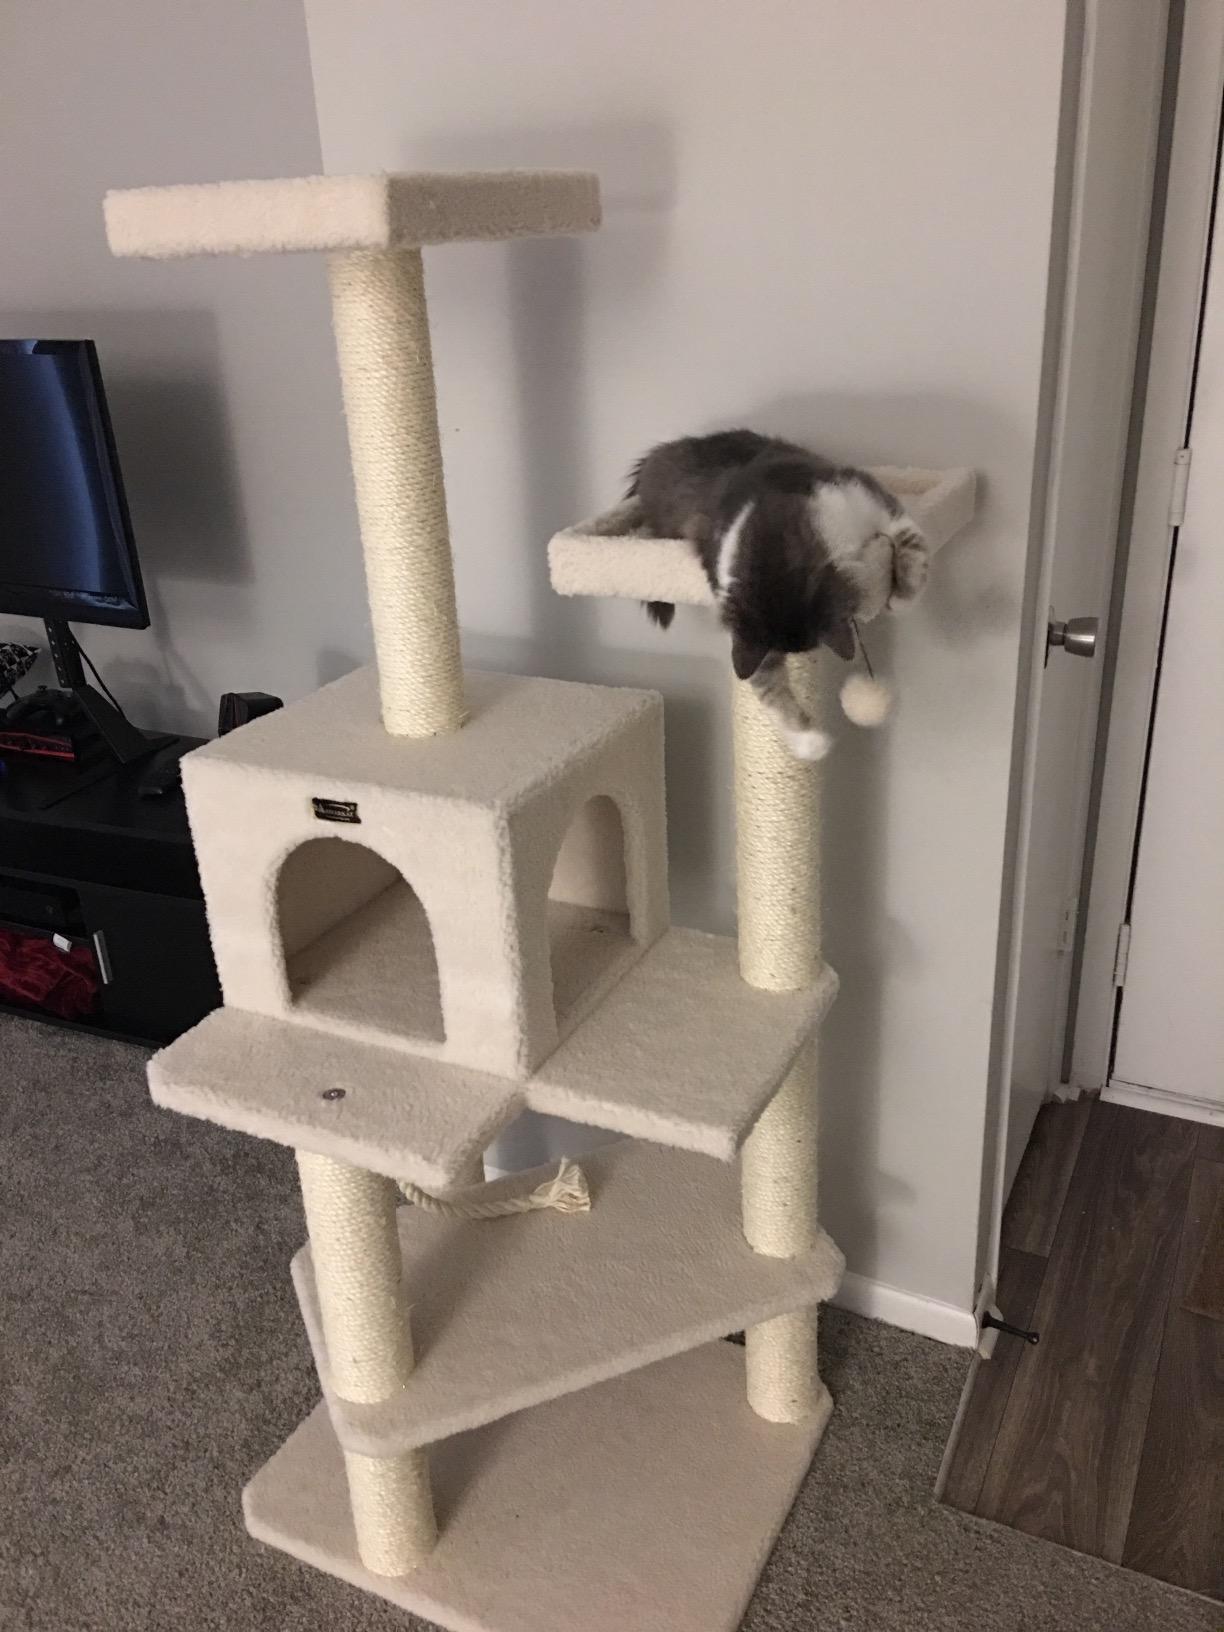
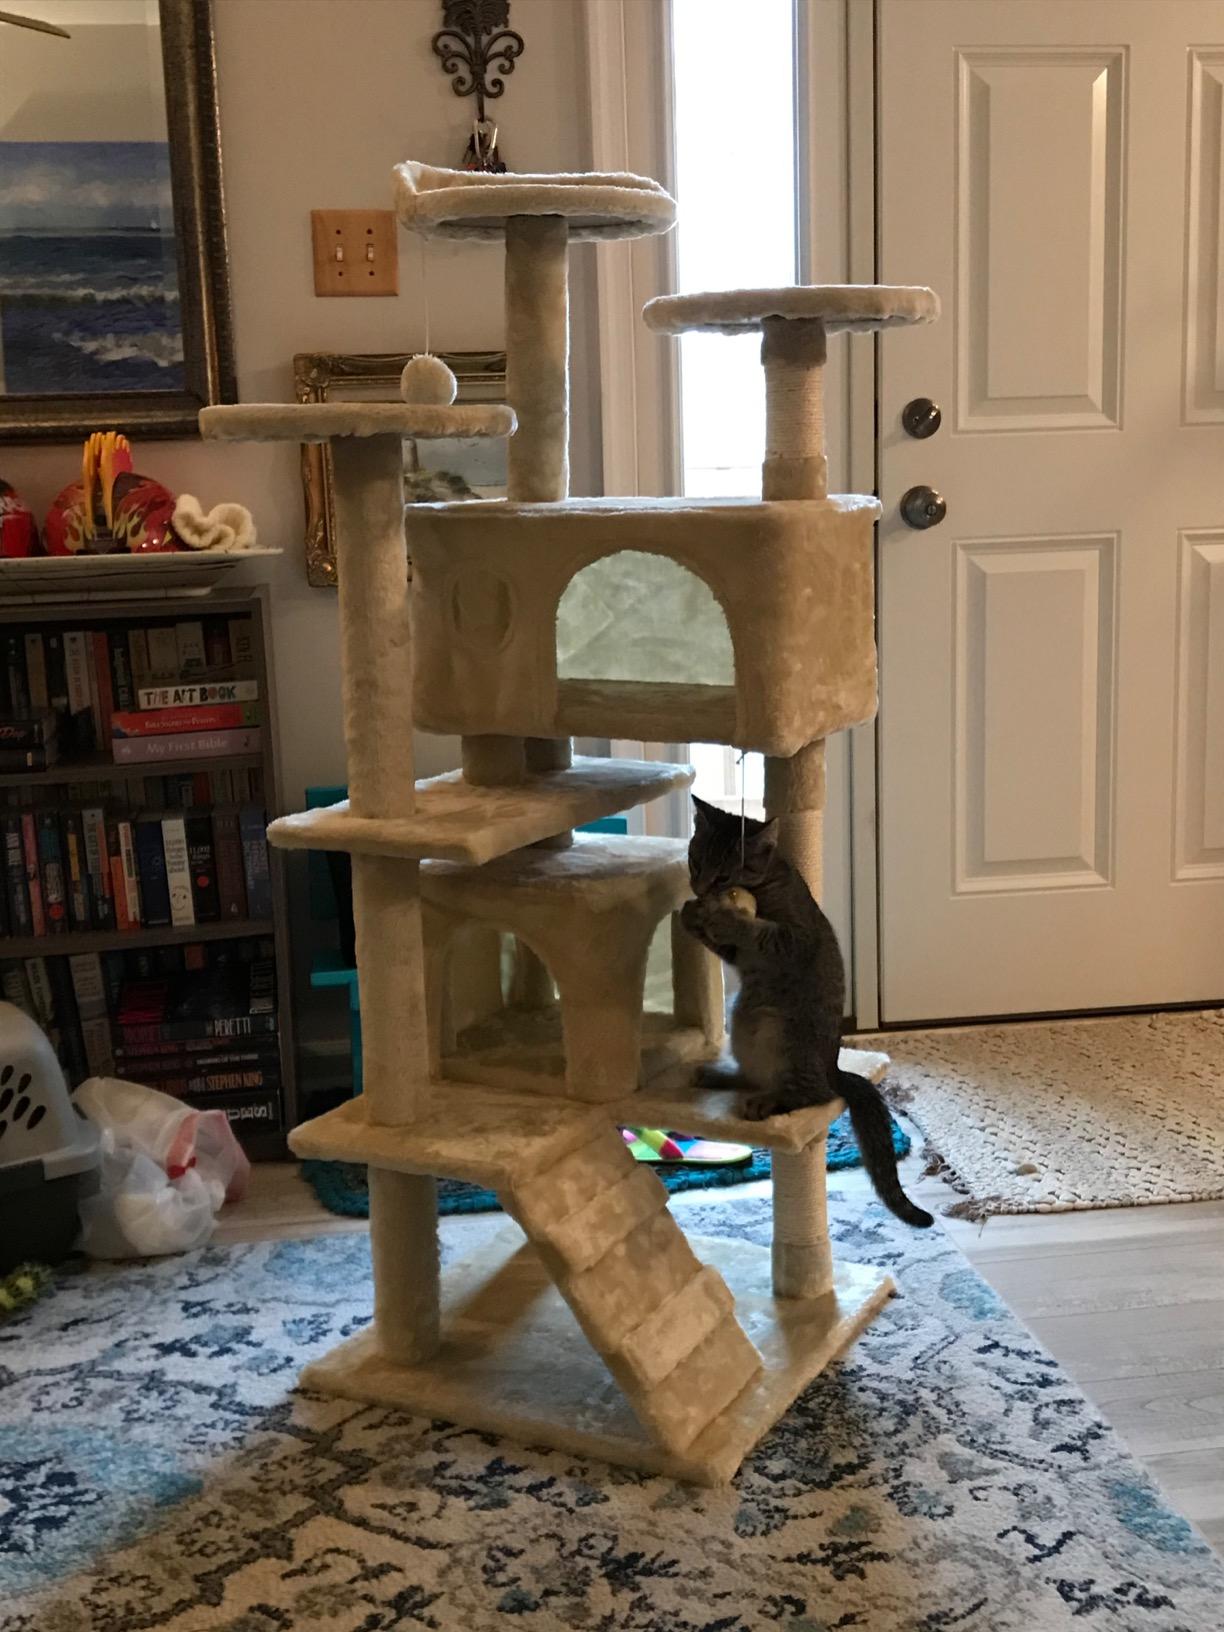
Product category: items_cat tree
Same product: no